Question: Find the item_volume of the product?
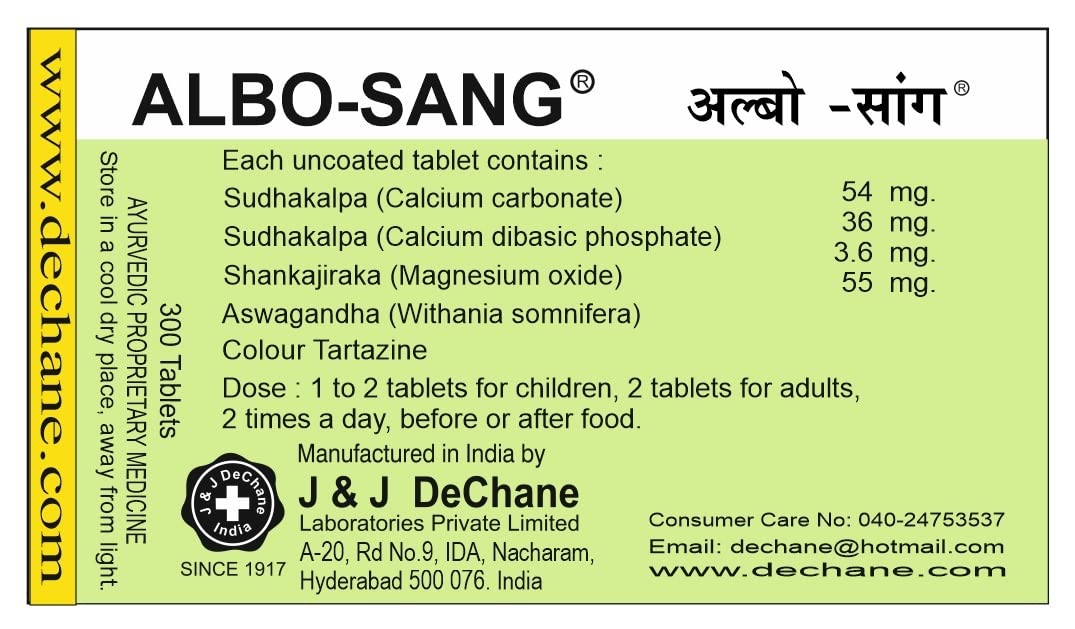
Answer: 37.0 millilitre